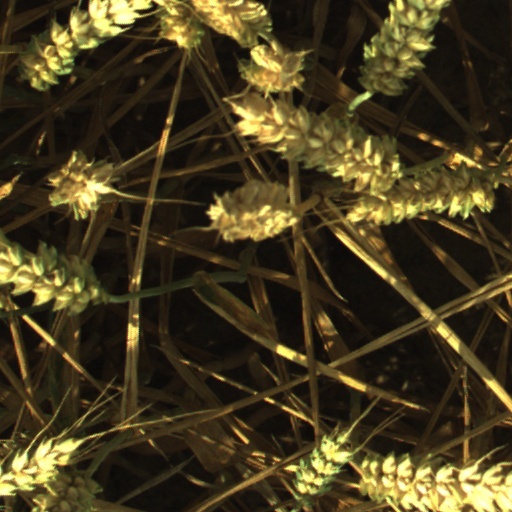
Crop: wheat